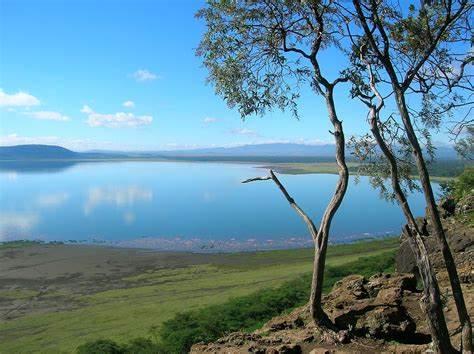
Mazingira mazuri na ya kuvutia yenye mto mkubwa ulio na maji yaliyotulia, pembezoni kukiwa na nyasi za rangi ya kijani pamoja na miti mirefu, kwa mbali kukionekana safu za milima.